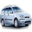
Label: automobile